Fire department

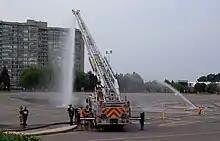
Firefighters taking part in a training exercise in Vaughan, Ontario, Canada

Fire departments may also provide other, more specialized emergency services, such as aircraft rescue and firefighting, hazardous materials response, technical rescue, search and rescue, and wildland firefighting.